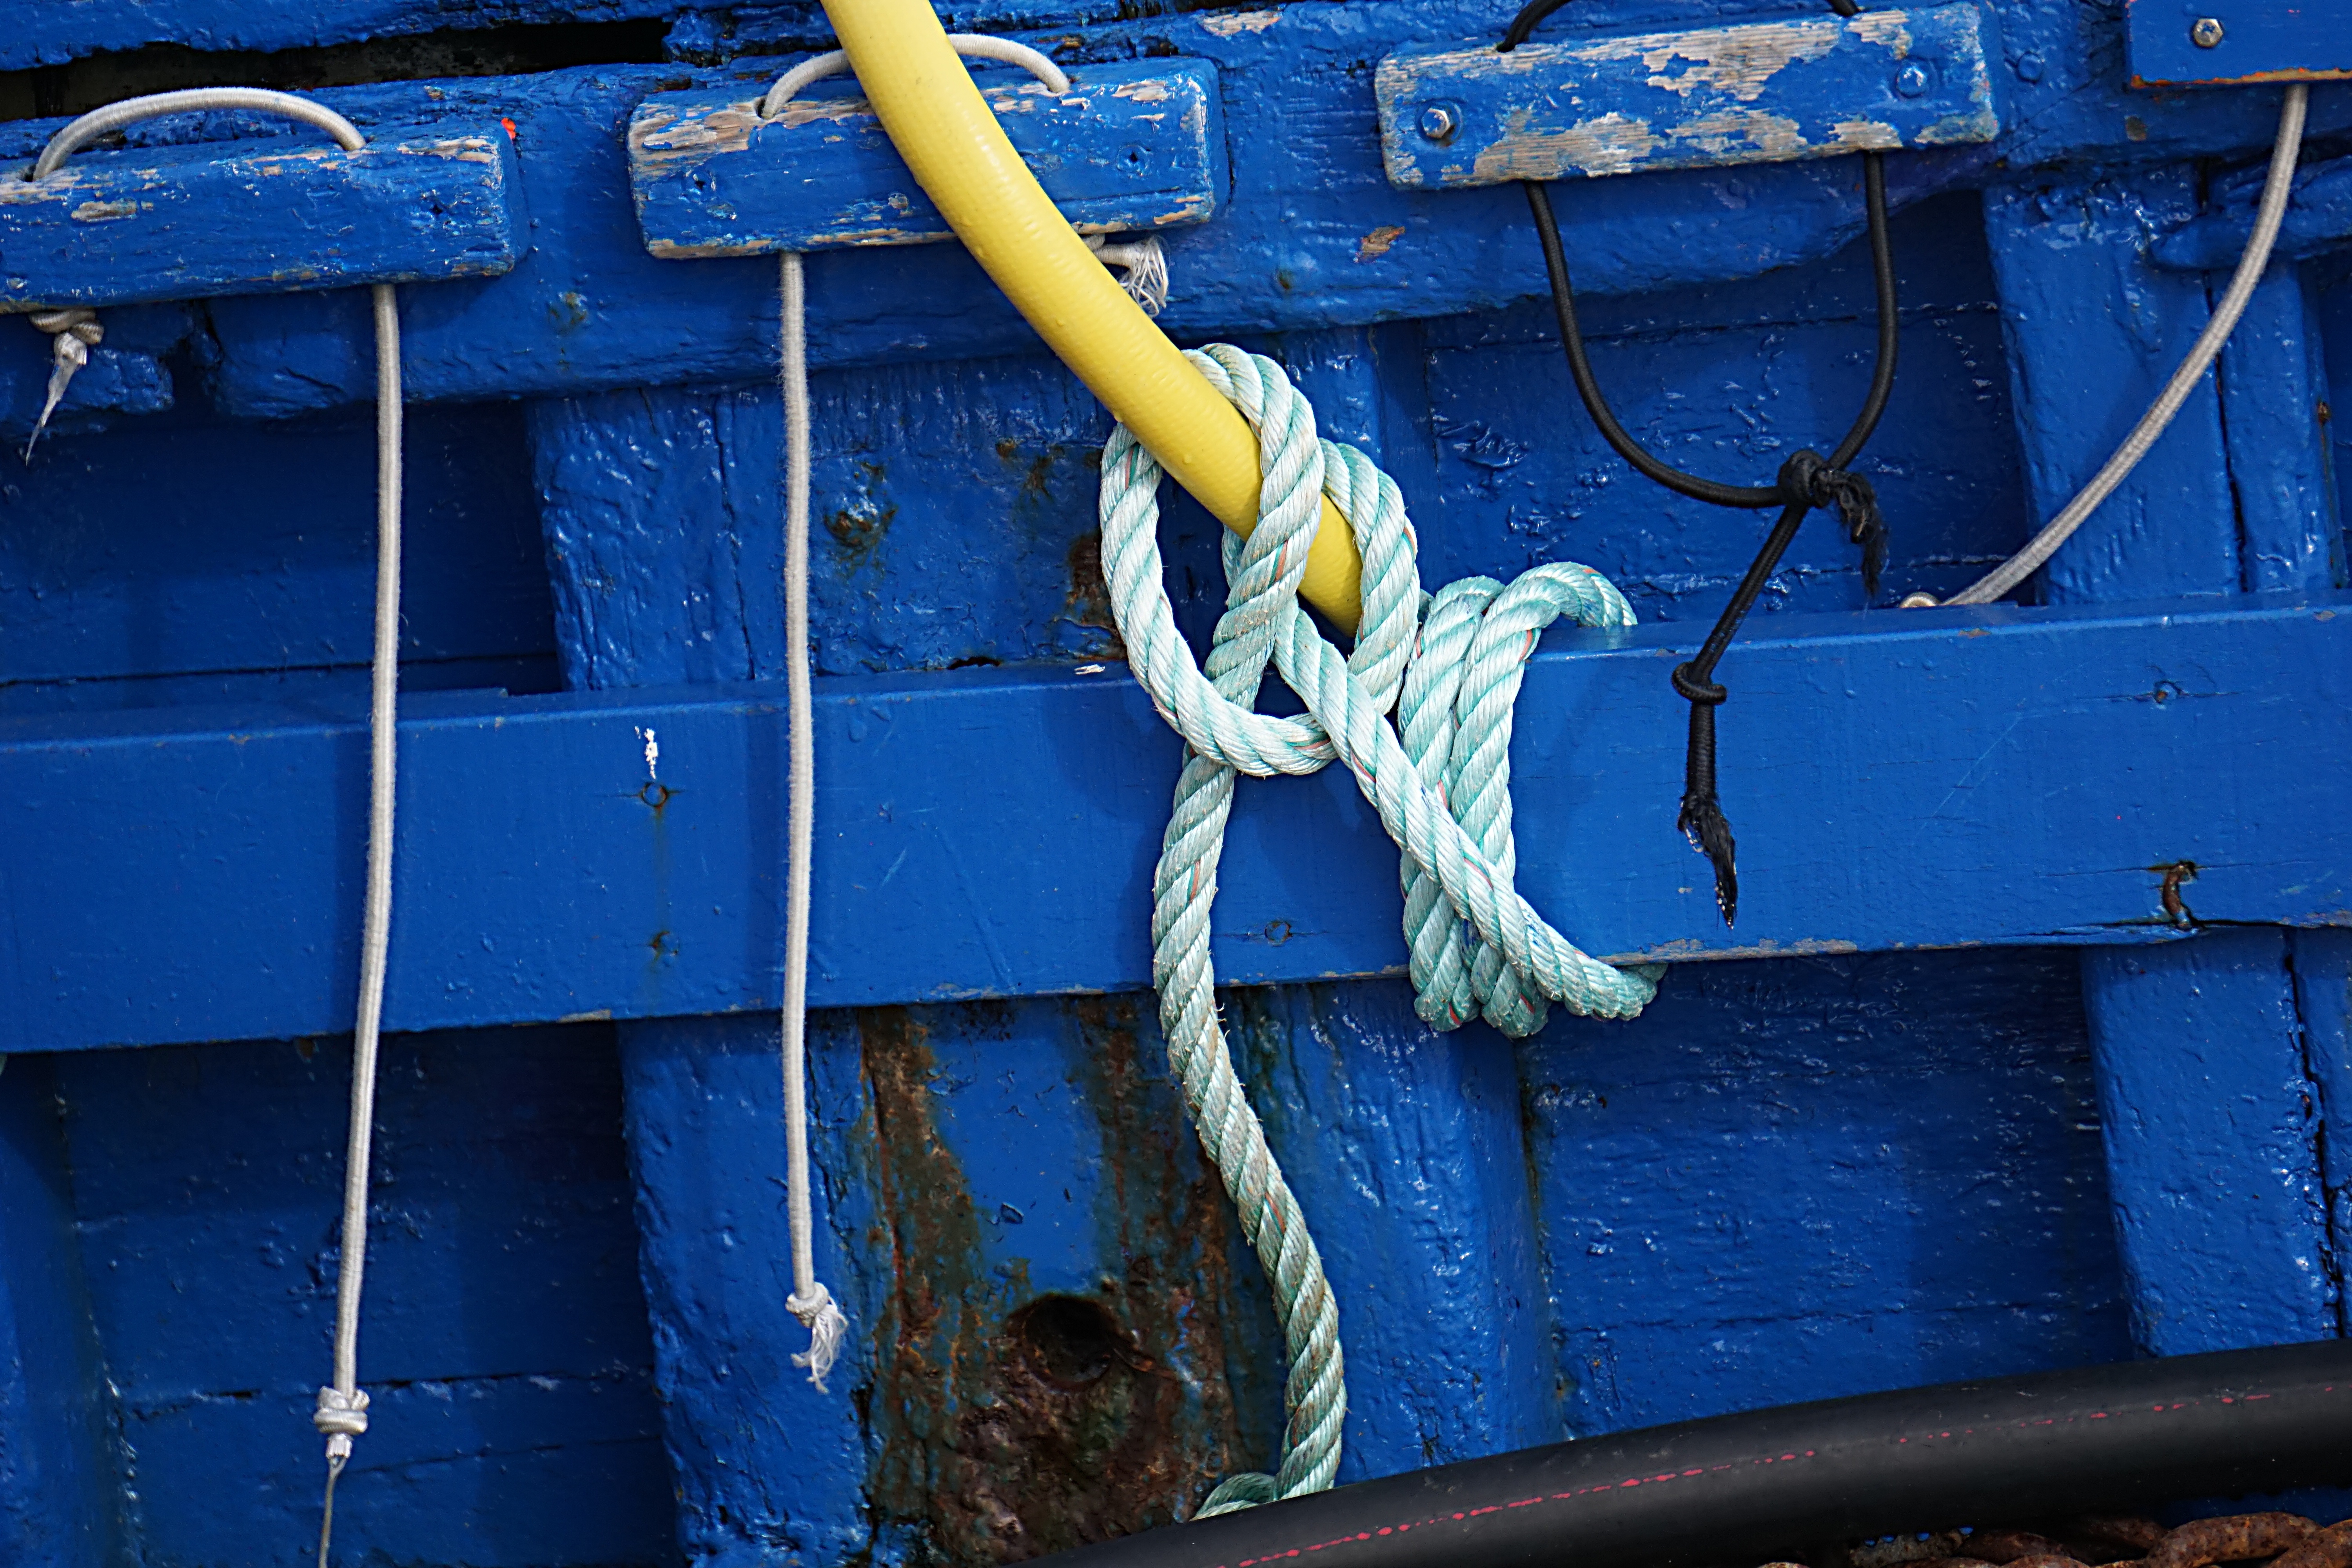
sea, ocean, boat, vehicle, fishing, color, blue, industry, electricity, sailboat, colors, strings, ropes, trawler, electrical wiring, electrical supply